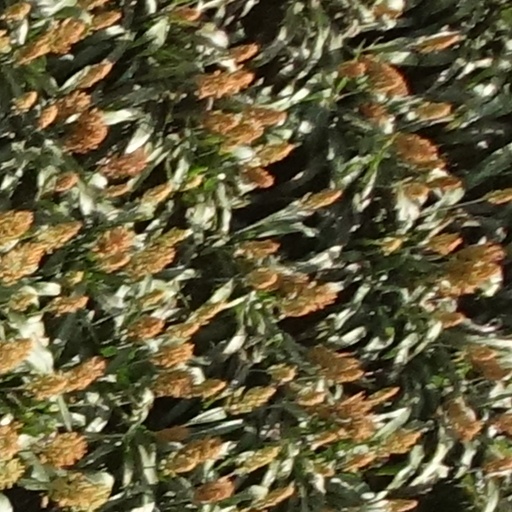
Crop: sorghum